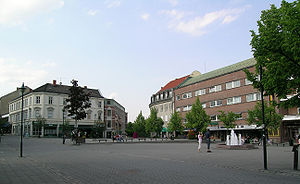
Hønefoss
Søndre Torv i Hønefoss
Hønefoss er en by på Østlandet i Norge der ligger i Ringerike kommune i Buskerudfylke. Frem til 1964 var byen også en selvstændig kommune.